Warren-Lambert

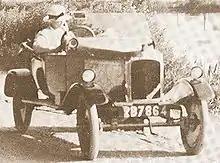
Warren-Lambert 11 hp (1920)

The Warren-Lambert Engineering Co. Ltd. was a British automobile manufacturer that was established from 1912 to 1922 in Richmond, then in Surrey (now part of London). A. Warren Lambert (his name had no hyphen but the car's name did), was an agent for Morgan cars in Putney which he also raced. In 1912 he designed and started to manufacture a two-seat four-wheel cyclecar from premises in Uxbridge Road, Shepherd's Bush. It was well received and around 25 cars a week were being made.